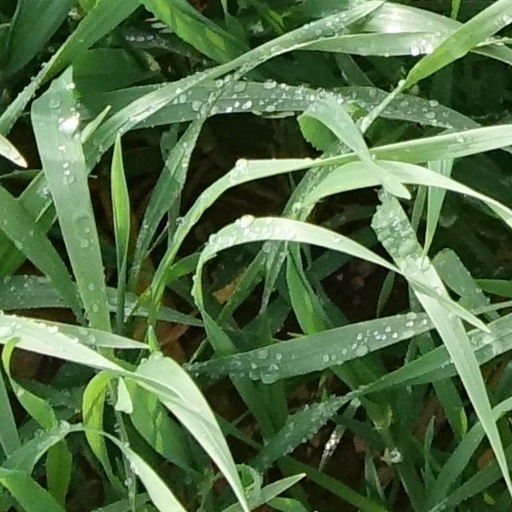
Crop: wheat